Dolphin

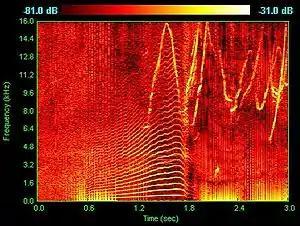
Spectrogram of dolphin vocalizations. Whistles, whines, and clicks are visible as upside down V's, horizontal striations, and vertical lines, respectively.

Dolphin copulation happens belly to belly; though many species engage in lengthy foreplay, the actual act is usually brief, but may be repeated several times within a short timespan. The gestation period varies with species; for the small tucuxi dolphin, this period is around 11 to 12 months, while for the orca, the gestation period is around 17 months. Typically dolphins give birth to a single calf, which is, unlike most other mammals, born tail first in most cases. They usually become sexually active at a young age, even before reaching sexual maturity. The age of sexual maturity varies by species and sex.